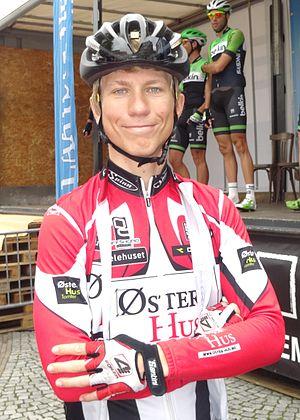
Reportage photographique réalisé le mercredi 27 août à l'occasion du départ de la Druivenkoers Overijse 2014 à Huldenberg, Belgique.
La saison 2014 de l'équipe cycliste Øster Hus-Ridley est la onzième de cette équipe.
Håvard Jorbekk Blikra, né le 2 novembre 1991 à Stavanger, est un coureur cycliste norvégien, des années 2010.